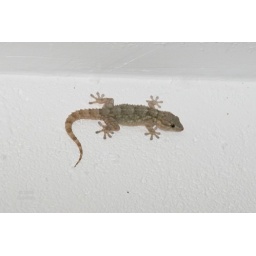
Amazing how these animals can climb walls. This one was sitting just beneath the ceiling.